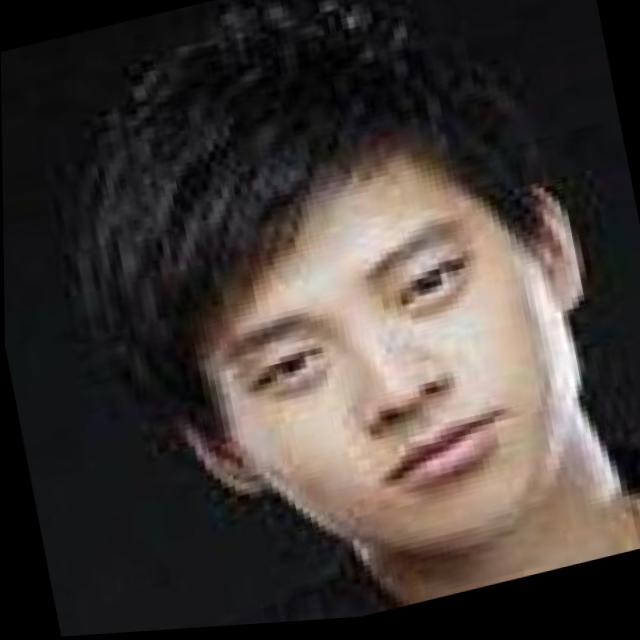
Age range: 21-44